White Boots

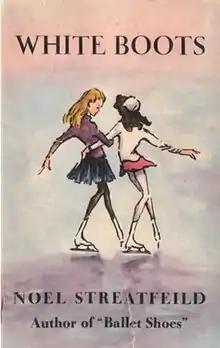
First edition

White Boots is a children's novel by Noel Streatfeild. It was first published by Collins publishers in 1951. The book was published under the title Skating Shoes in the US, also in 1951. "White Boots" tells the story of a poor girl and a rich girl who meet as a result of figure skating and is the tale of their unlikely friendship.